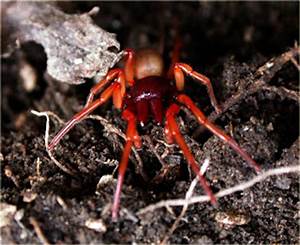
Label: spider